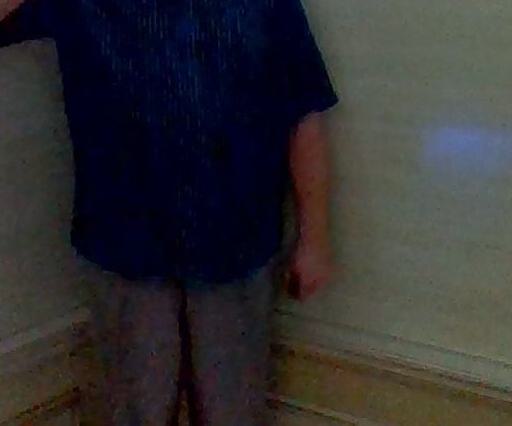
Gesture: no_gesture